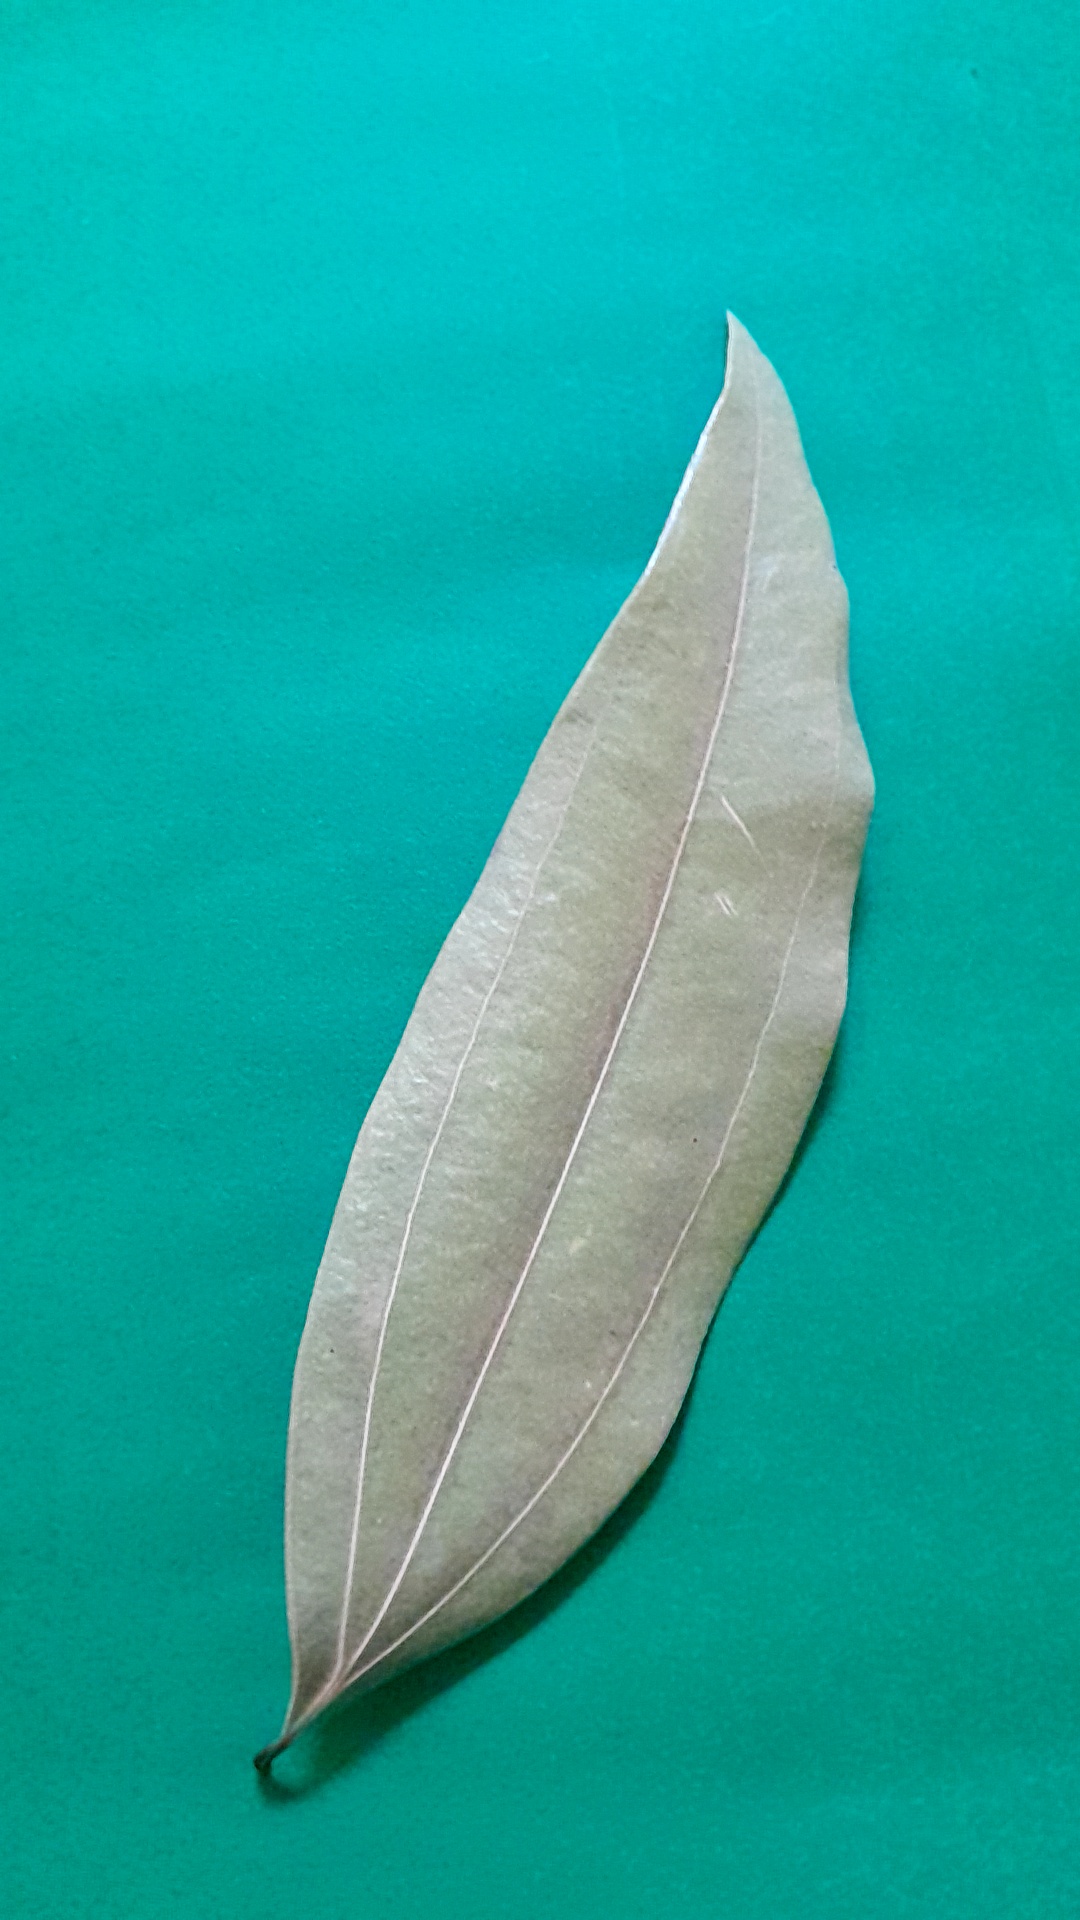
Label: Dry Leaf